University of Vienna

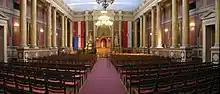
Main Ceremonial Chamber ("Festsaal") in the Main Building

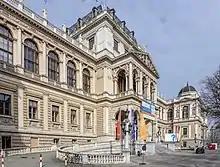
Exterior facade of the main building

The University of Vienna does not have one single campus. Historically, the university started functioning from the First District near the Jesuit Church. Now, the academic facilities occupy more than sixty locations throughout the city of Vienna. The historical main building on the Ringstraße constitutes the university's center and is commonly referred to as "die Uni". Most other larger university facilities and lecture halls are located nearby in the area of Vienna's First and Ninth District: the so-called new Lecture Hall Complex (Neues Institutgebäude, NIG), the lecture hall complex Althanstraße (UZA), the campus on the premises of the Historical General Hospital of Vienna, the Faculty of Law (Juridicum) and others. The Botanical Garden of the University of Vienna is housed in the Third District, as are the Department of Biochemistry and related research centers.